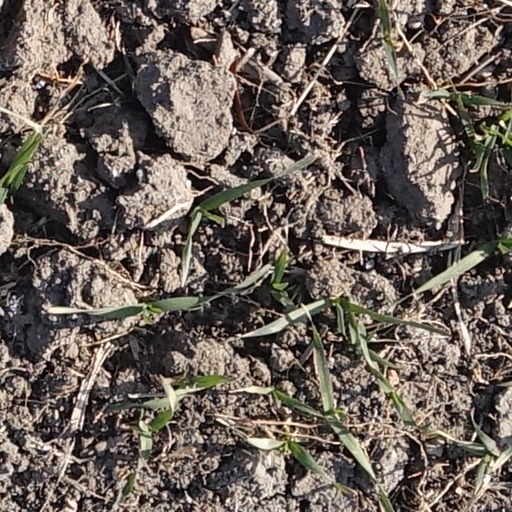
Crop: wheat